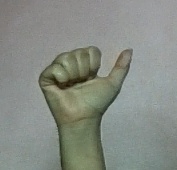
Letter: dhad